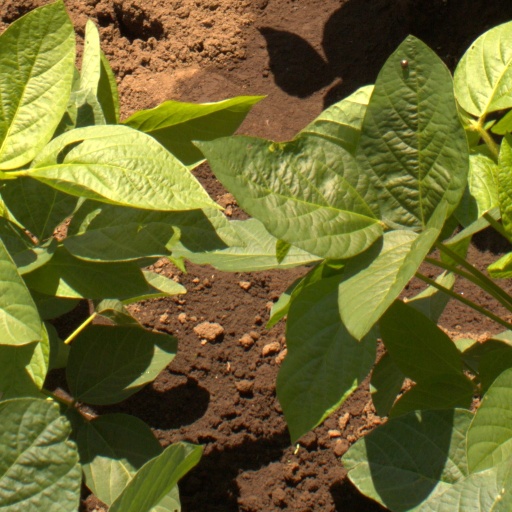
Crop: soybean